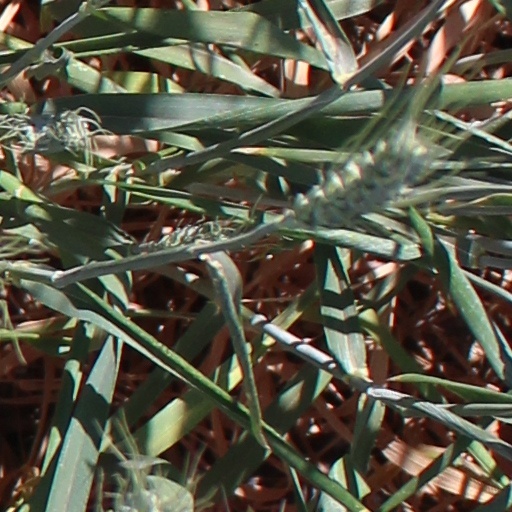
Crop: wheat